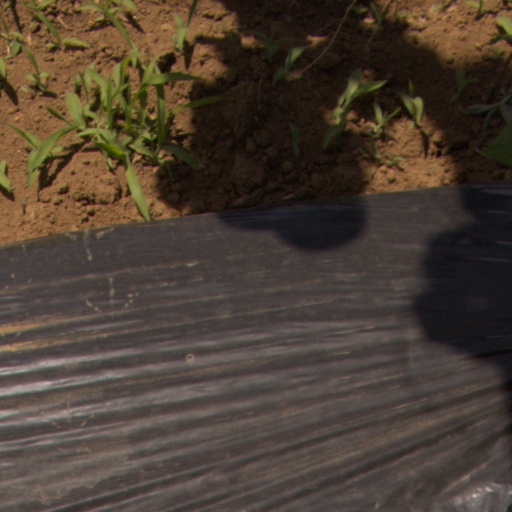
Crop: Jerusalem artichoke